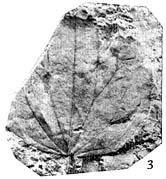
一个化石属于被子植物，其特征描述:叶正菱形，圆菱形或近肾形，长3.1~5.0厘米，宽3.1~4.6厘米，基部楔形，宽楔形或圆形，顶端急尖或钝尖，偶尔浅裂。叶缘全缘，微波状。叶柄保存3.7厘米。叶纸质或薄革质。叶脉为掌状五出脉，弧曲~环结脉序，主脉细，中主脉基部直伸，上部微呈“之”字形弯曲，有3~4对细弱互生的侧脉自中脉伸出，并与间主脉之末端联合成脉环，中间一对间主脉细，它与中主脉呈20°角自叶基部微呈弧形伸出。有3~4对较强的侧脉自间主脉向外侧折伸，其末端分叉于叶缘内侧联结成脉环。基部一对外主脉细，分叉或不分叉与相邻的侧脉联结成脉环。第三级脉细，呈不规则四边形或五边形网，网眼直径4~6毫米。第四级脉形成四边形和五边形细网。第五级脉形成更小的网，其内有1~2次分叉的游离脉。